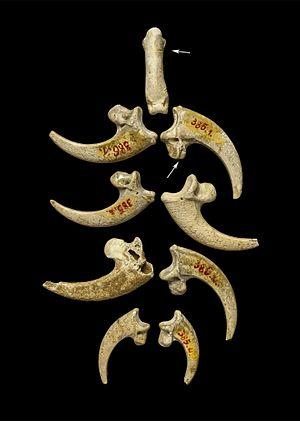
Cet article traite de l’histoire évolutive de la lignée humaine entre 200 000 et 100 000 ans avant le présent.